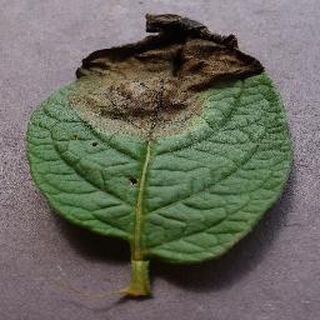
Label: potato_late_blight